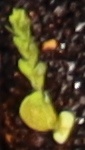
Label: Flax